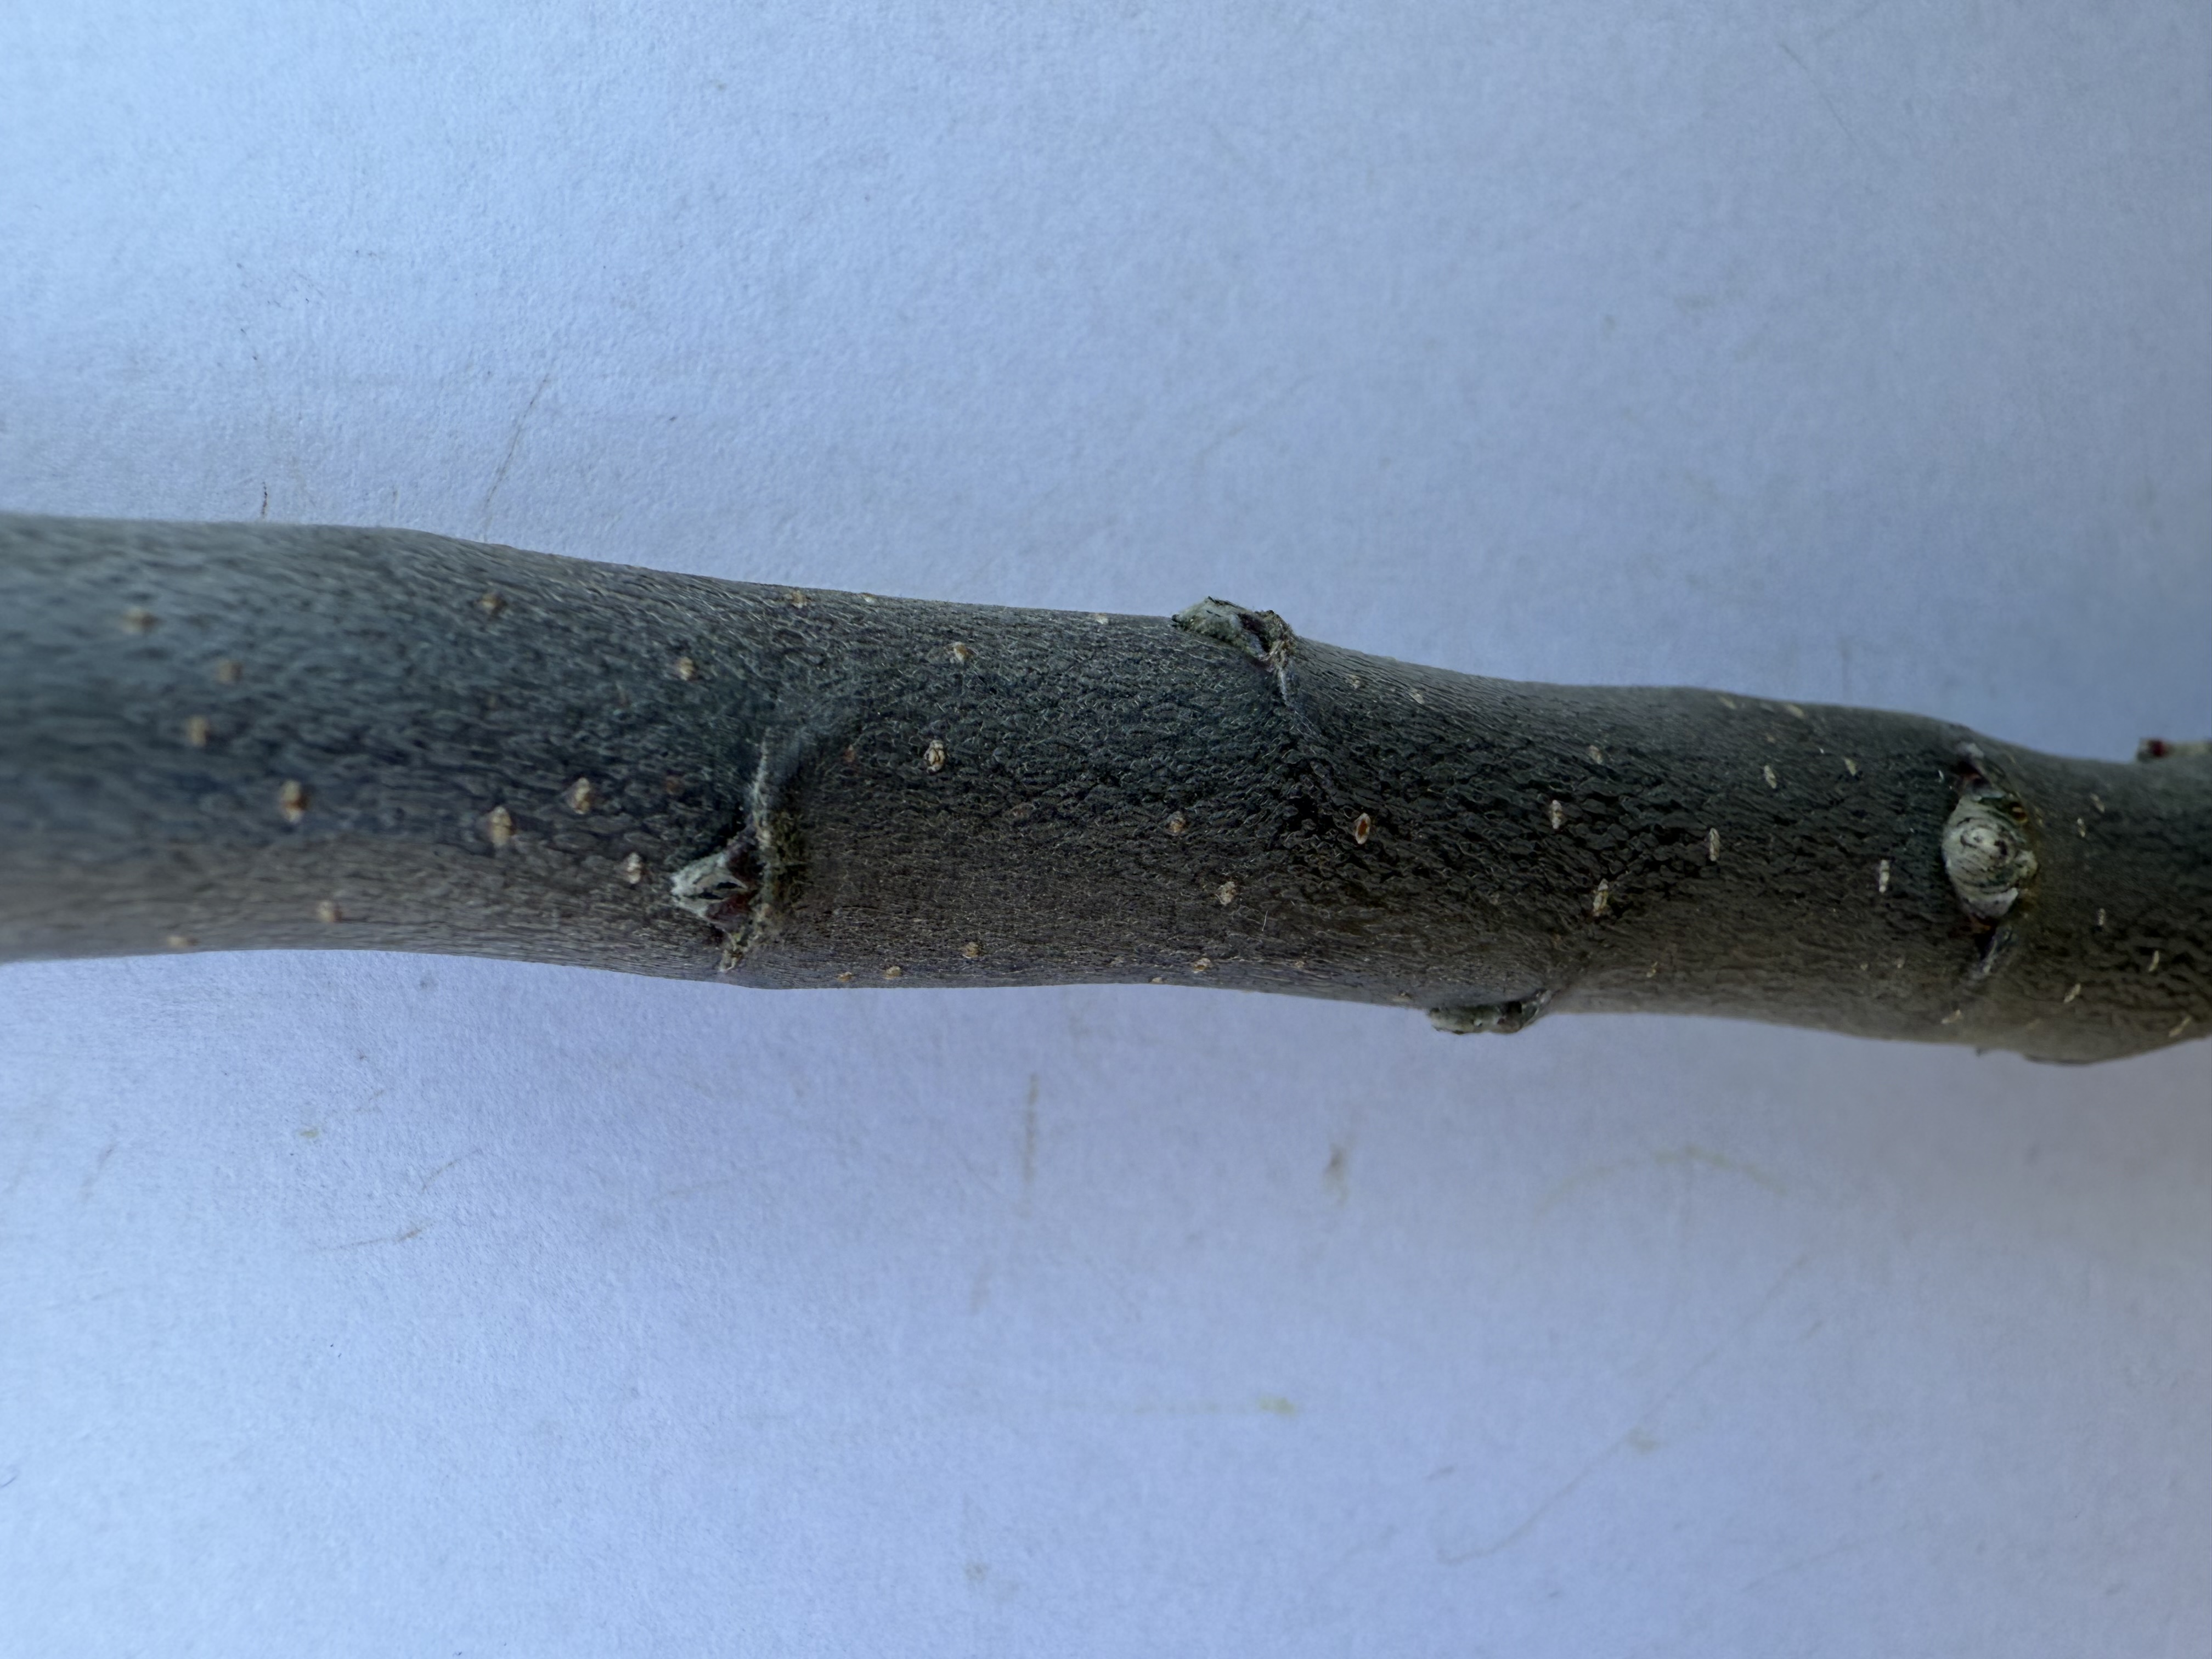
Variety: Redlove Apple